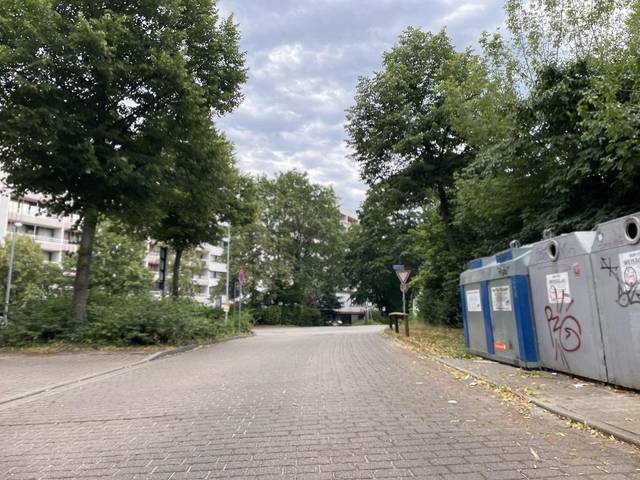
Region: Germany
Coordinates: 53.241, 10.401